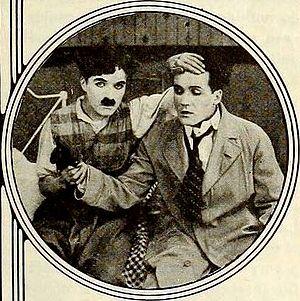
Tom Terriss est un acteur et réalisateur britannique.